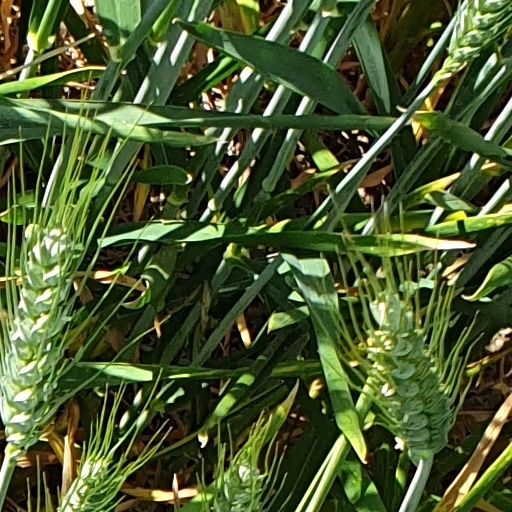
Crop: wheat